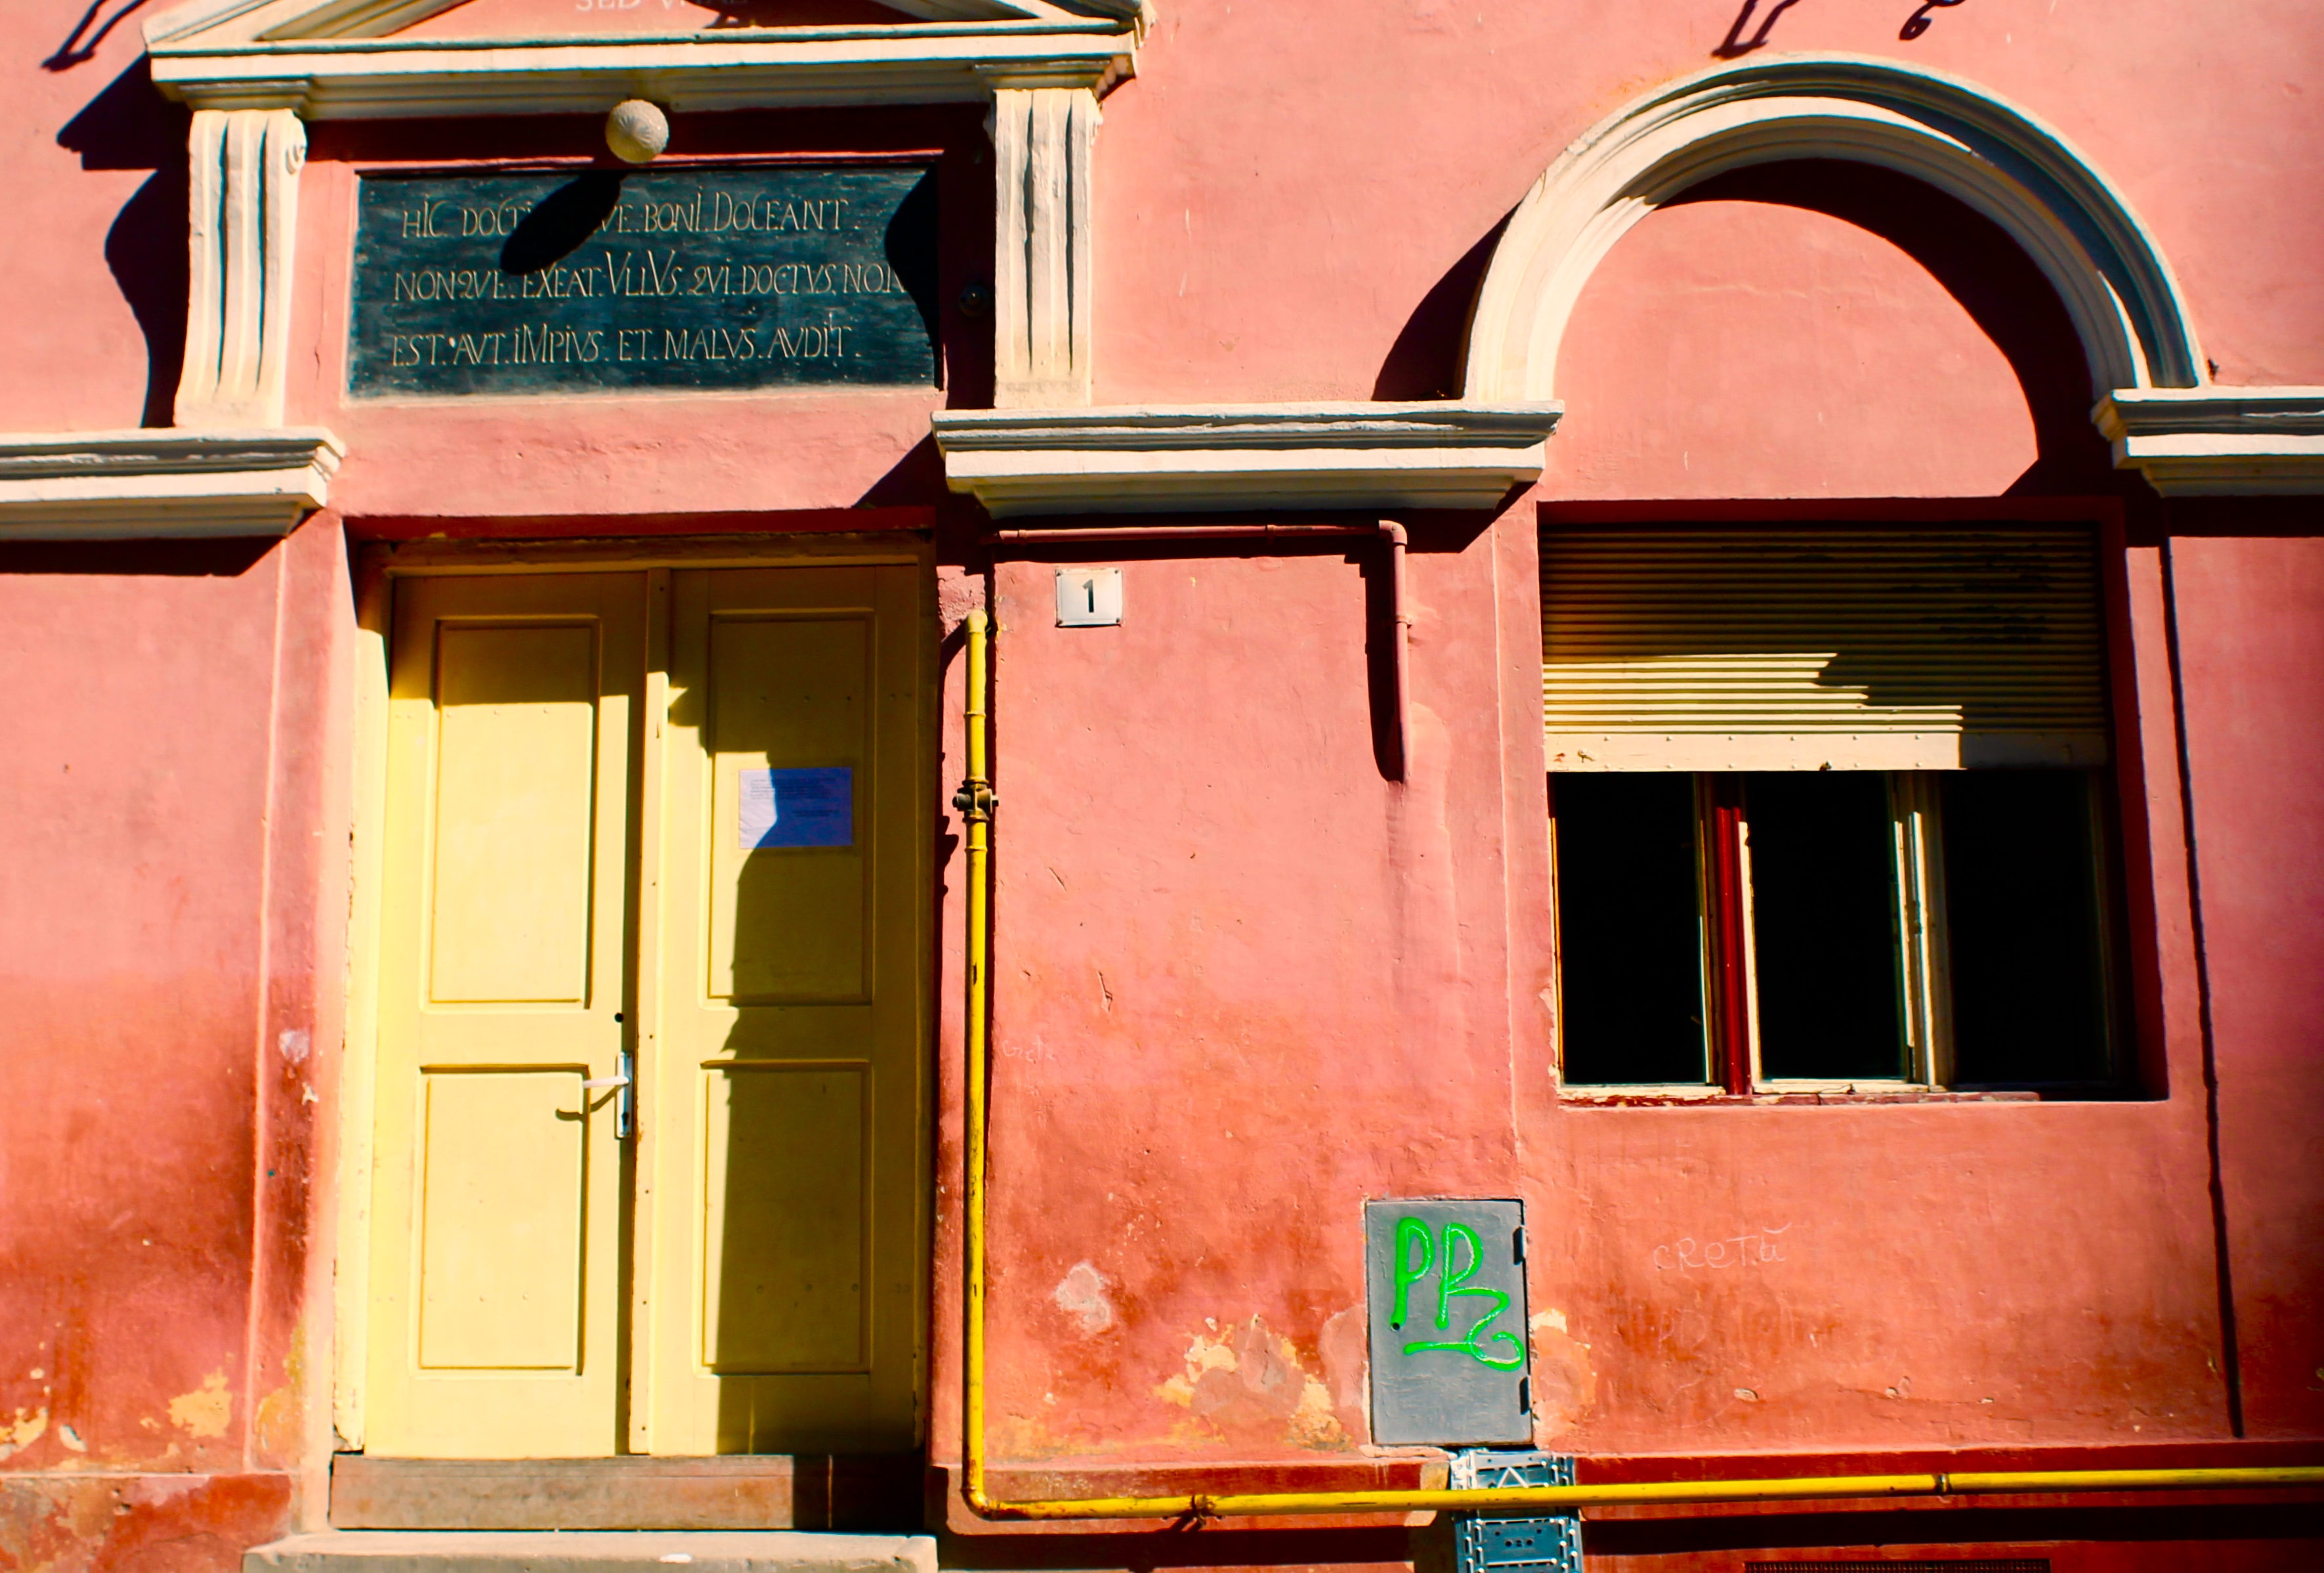
light, wood, photography, house, window, perspective, shade, europe, red, color, canon, facade, door, colour, art, rule, thirds, europa, angles, facebook, shot, textures, dailyshoot, 365, romania, hue, brasov, vividandstriking, soften, dazzling